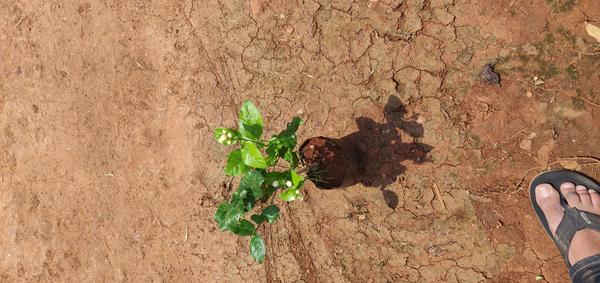
Plant: Jasmine